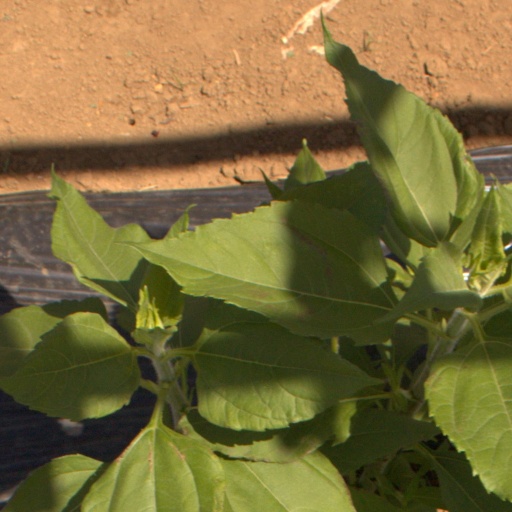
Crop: Jerusalem artichoke